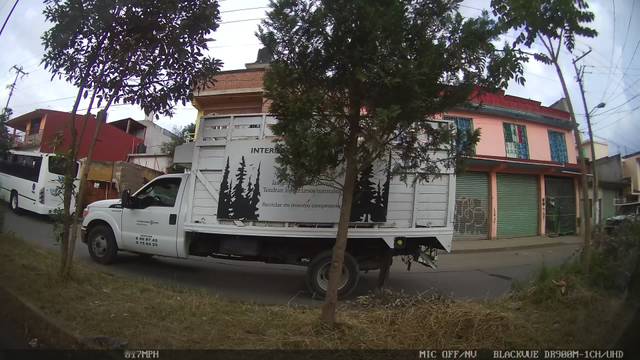
Region: Mexico
Coordinates: 19.571, -96.901